Alex Ahrendtsen

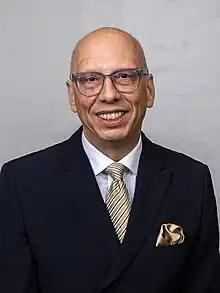
Ahrendtsen in 2023

Alex Ahrendtsen (born 14 February 1967) is a Danish politician, who is a member of the Folketing for the Danish People's Party. He was elected into parliament at the 2011 Danish general election.